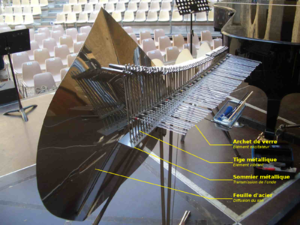
Rôle acoustique des différents composants du Cristal Baschet.
Le Cristal Baschet est un instrument de musique contemporain mis au point en 1952 par les frères Bernard et François Baschet. Les premiers montages des frères Baschet sont des corps sonores posés sur le piano du compositeur Jacques Lasry ; assemblés ils deviendront la sous-famille dite « percussions multi-timbres ».